KamAZ-43118

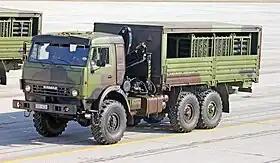
Serbian Army KamAZ-43118

The KamAZ-43118 is a 6×6 all-wheel drive truck, developed by KamAZ, from the basis of the KamAZ-4310. The vehicle was introduced in 1995, as a successor to both the 4310 and the 43114.